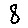
Label: 8